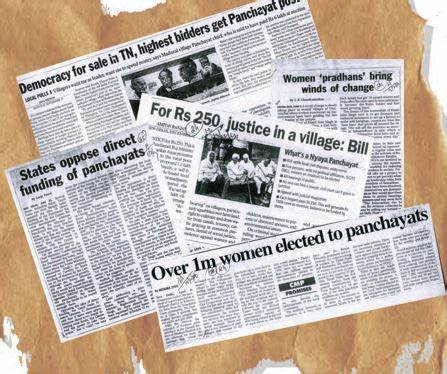
Waste category: paper